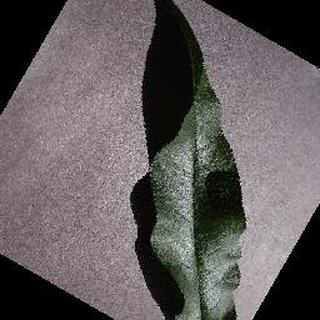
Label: healthy_peach